History of Ukraine

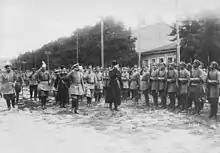
Skoropadskyi inspecting troops from the "Greycoat" division

In 1654, under the continuous pressure of Poland and in pursuit of a more secure route to sovereignty, the Cossack leadership, headed by Bohdan Khmelnytsky, entered into the Pereiaslav Agreement with the Tsardom of Russia. This pact positioned the Hetmanate under the Russian protection, signaling a significant shift in the region's balance of power. While the agreement initially promised mutual military support and guaranteed a degree of autonomy for the Cossacks, it also laid the groundwork for Russia's gradual encroachment on Ukrainian governance. Over time, the aspirations of the Hetmanate for true independence were systematically undermined, as the Tsardom's ambitions to consolidate control over the territory took precedence.